Yauheni Akhramenka

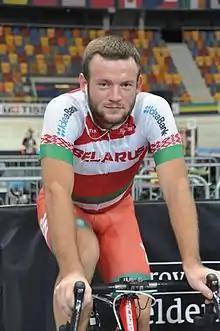

Yauheni Akhramenka (born 30 June 1995) is a Belarusian professional racing cyclist, who currently rides for UCI Continental team . He rode at the 2015 UCI Track Cycling World Championships.